Naval Base Hawaii

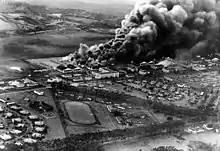
Curtiss P-40s burning at Wheeler Field on 7 December 1941

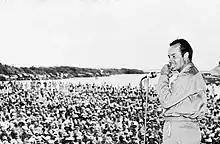
Bob Hope USO Show at Pearl Harbor in 1944

Naval Inactive Ship Maintenance Facility at Pearl Harbor is holding base for decommissioned naval ships, waiting final fate of the ship. The ships are inactive, some are still on the Naval Vessel Register (NVR) and others have struck from the Naval Register.